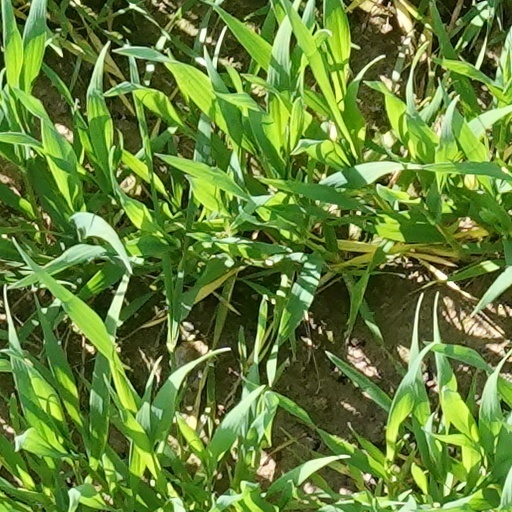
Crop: wheat